COVID-19 pandemic in the Democratic Republic of the Congo

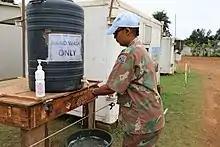
The MONUSCO Force Intervention Brigade has taken measures to boost hygiene to help slow the spread of the virus.

Schools, bars, restaurants, and places of worship were closed. On 19 March, President Félix Tshisekedi announced flight suspensions. The president imposed a state of emergency and closed the borders.